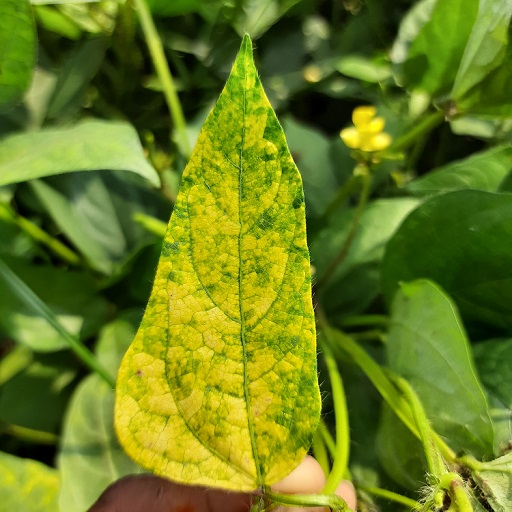
Label: Yellow Mosaic